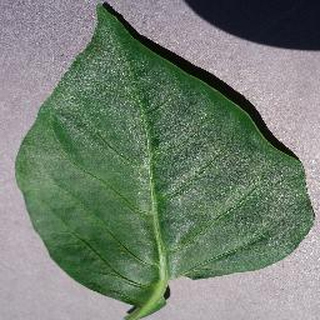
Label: healthy_bell_pepper